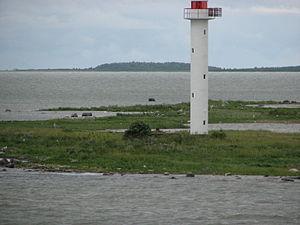
Le phare de Rukkirahu est un phare situé sur l'îlot de Rukkirahu appartenant à la commune de Ridala dans le comté de Lääne, en Estonie.
Rukkirahu est une île d'Estonie dans le Väinameri en mer Baltique.